Coconut Creek, Florida

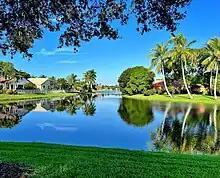
A neighborhood with coconut palms, displaying the tropical climate.

According to the Köppen climate classification, Coconut Creek has a tropical rainforest climate ("Af"). The warmest month of the year is August with an average maximum temperature of 91.9 °F, while the coldest month of the year is January with an average minimum temperature of 57.8 °F. The annual average precipitation at Coconut Creek is 57.27 inches with each month exceeding 2.4 inches of total rainfall on average. Summer months tend to be wetter than winter months. The wettest month of the year is June with an average rainfall of 7.31 Inches.